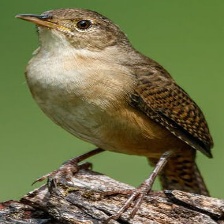
Species: FASCIATED WREN
Scientific name: CAMPYLORHYNCHUS FASCIATUS